Sports in Los Angeles

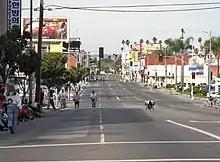
LA Marathon walkers

Crypto.com Arena is a multi-purpose arena in Downtown Los Angeles located next to the Los Angeles Convention Center complex along Figueroa Street. The arena opened as Staples Center on October 17, 1999, adopting its current name on Christmas Day 2021. The arena is home venue to the Los Angeles Kings of the National Hockey League (NHL), the Los Angeles Lakers of the National Basketball Association (NBA), and the Los Angeles Sparks of the Women's National Basketball Association (WNBA). The Los Angeles Avengers of the Arena Football League (AFL) and the Los Angeles D-Fenders of the NBA D-League were also tenants; the Avengers were folded in 2009, and the D-Fenders (since renamed the South Bay Lakers) moved to the Lakers' practice facility at the Toyota Sports Center in El Segundo, California, for the 2011–12 season. Staples Center is also host to over 250 events and nearly 4 million guests each year. From 1999 to 2024, it was the only arena in the NBA shared by two teams, as well as one of only three North American professional sports venues to host two teams from the same league. The other two are MetLife Stadium, the home of the National Football League's New York Giants and New York Jets, and SoFi Stadium, to be discussed immediately below. Crypto.com Arena is the venue of the Grammy Awards ceremony and will host gymnastics competitions during the 2028 Summer Olympics.